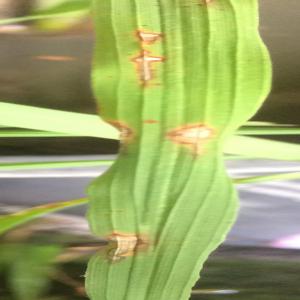
Disease: Blast